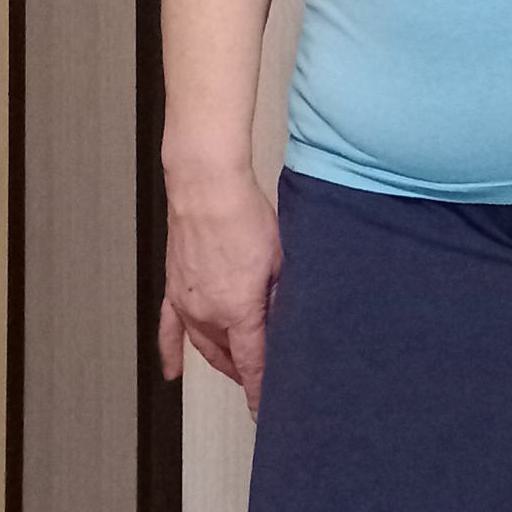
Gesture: no_gesture